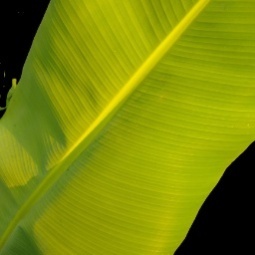
Label: Healthy